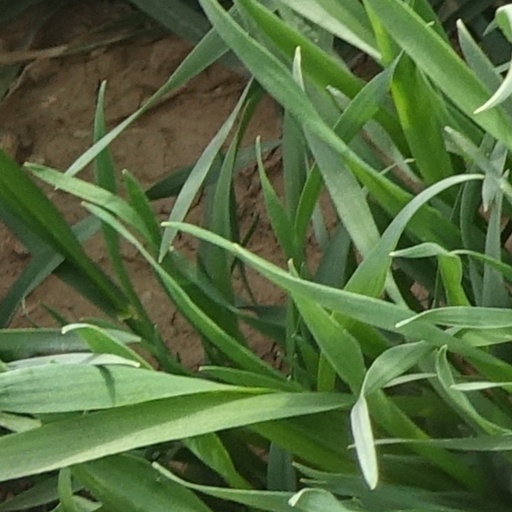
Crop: wheat